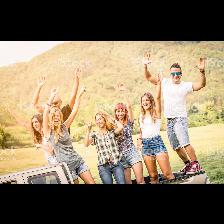
Label: Human